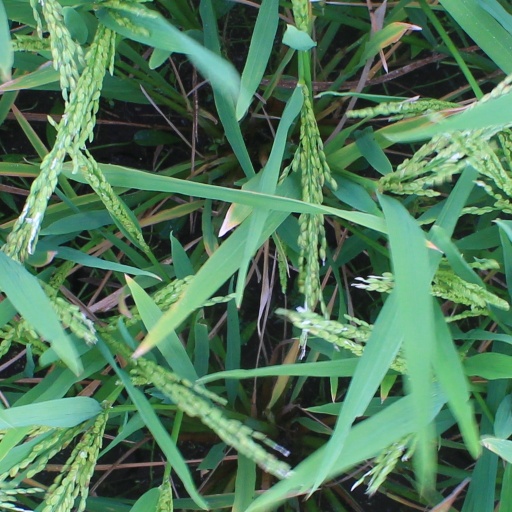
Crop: rice